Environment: real
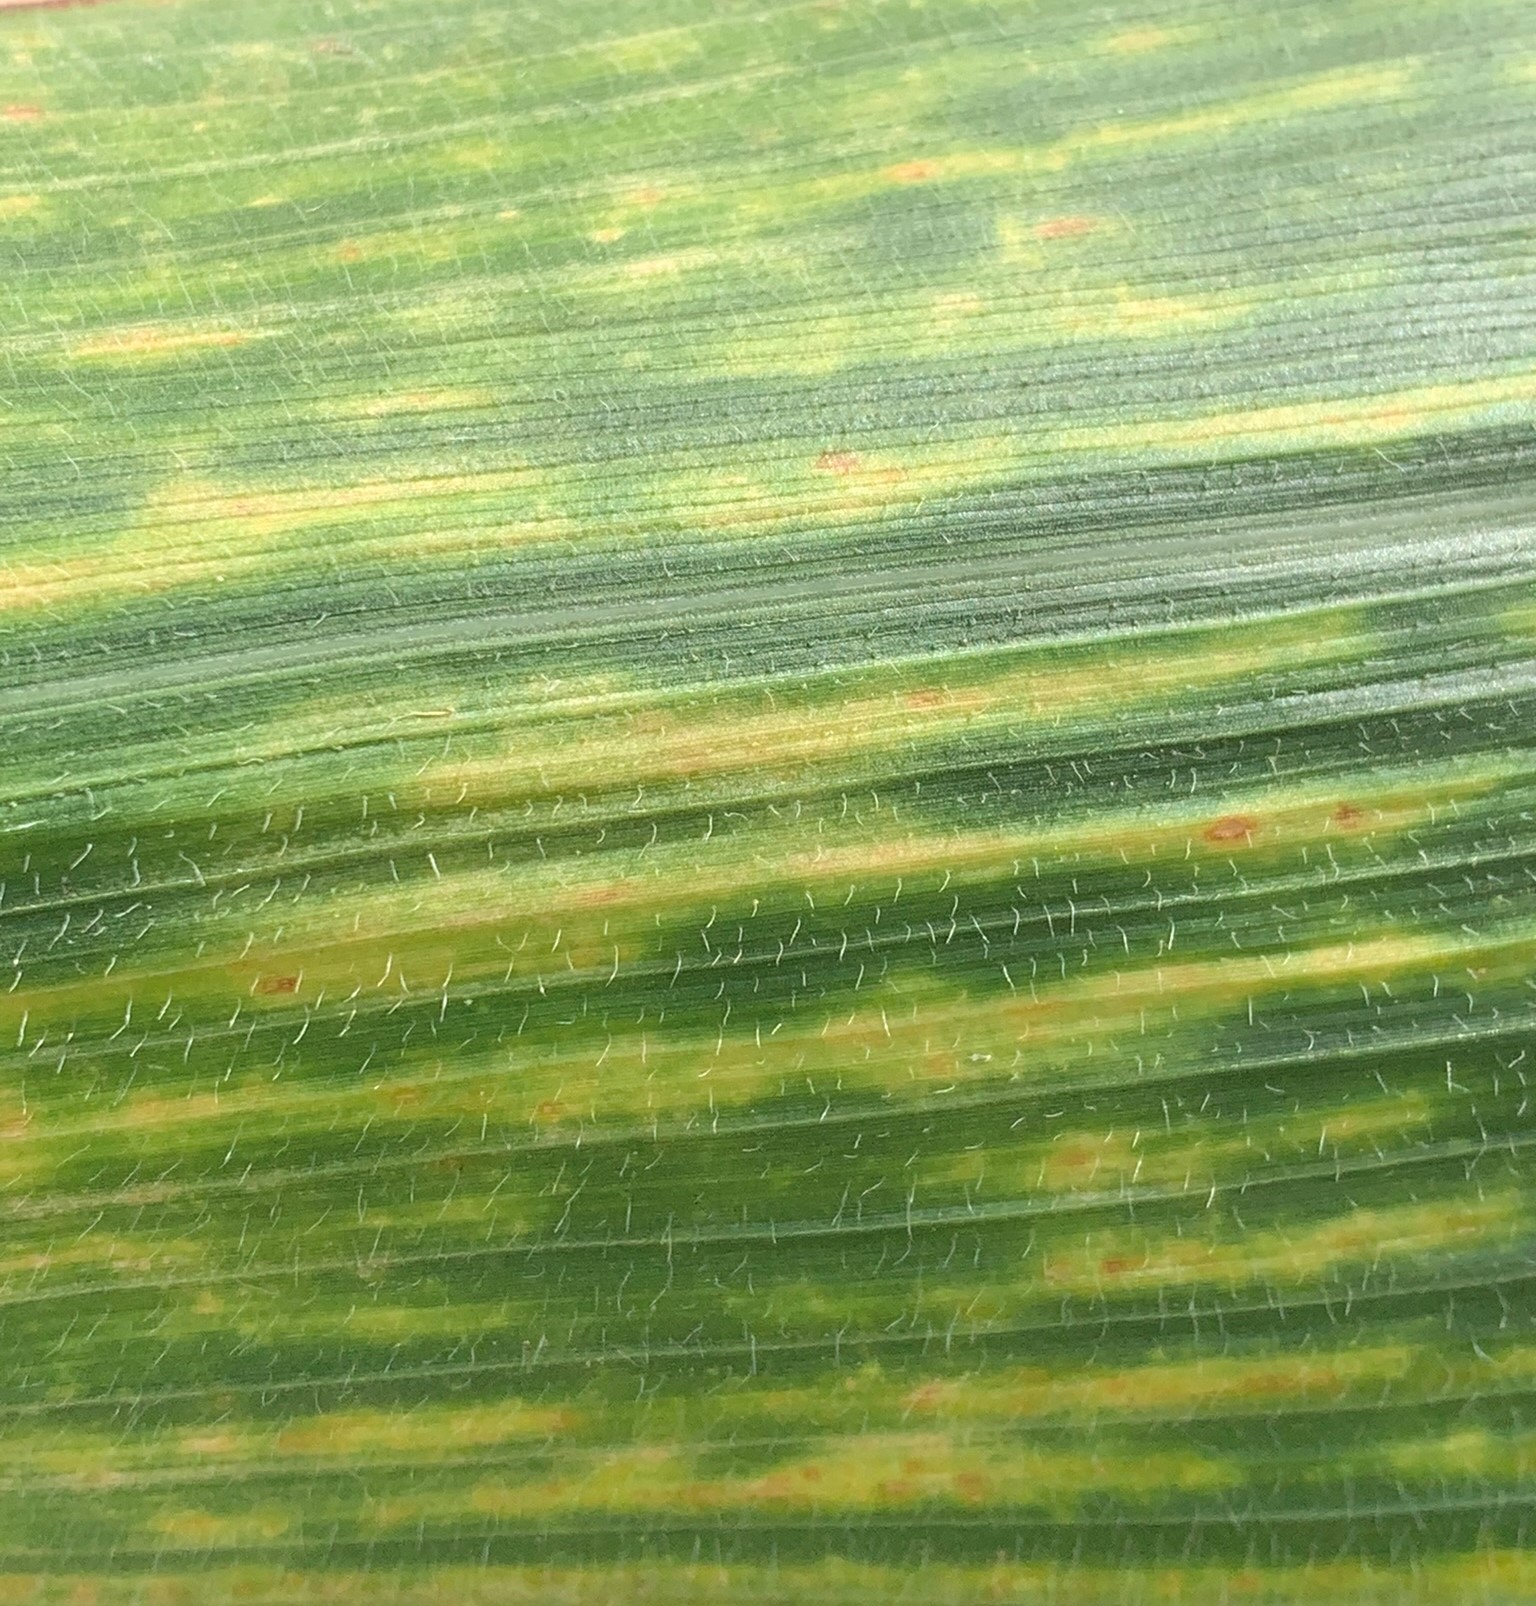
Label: lethal_necrosis